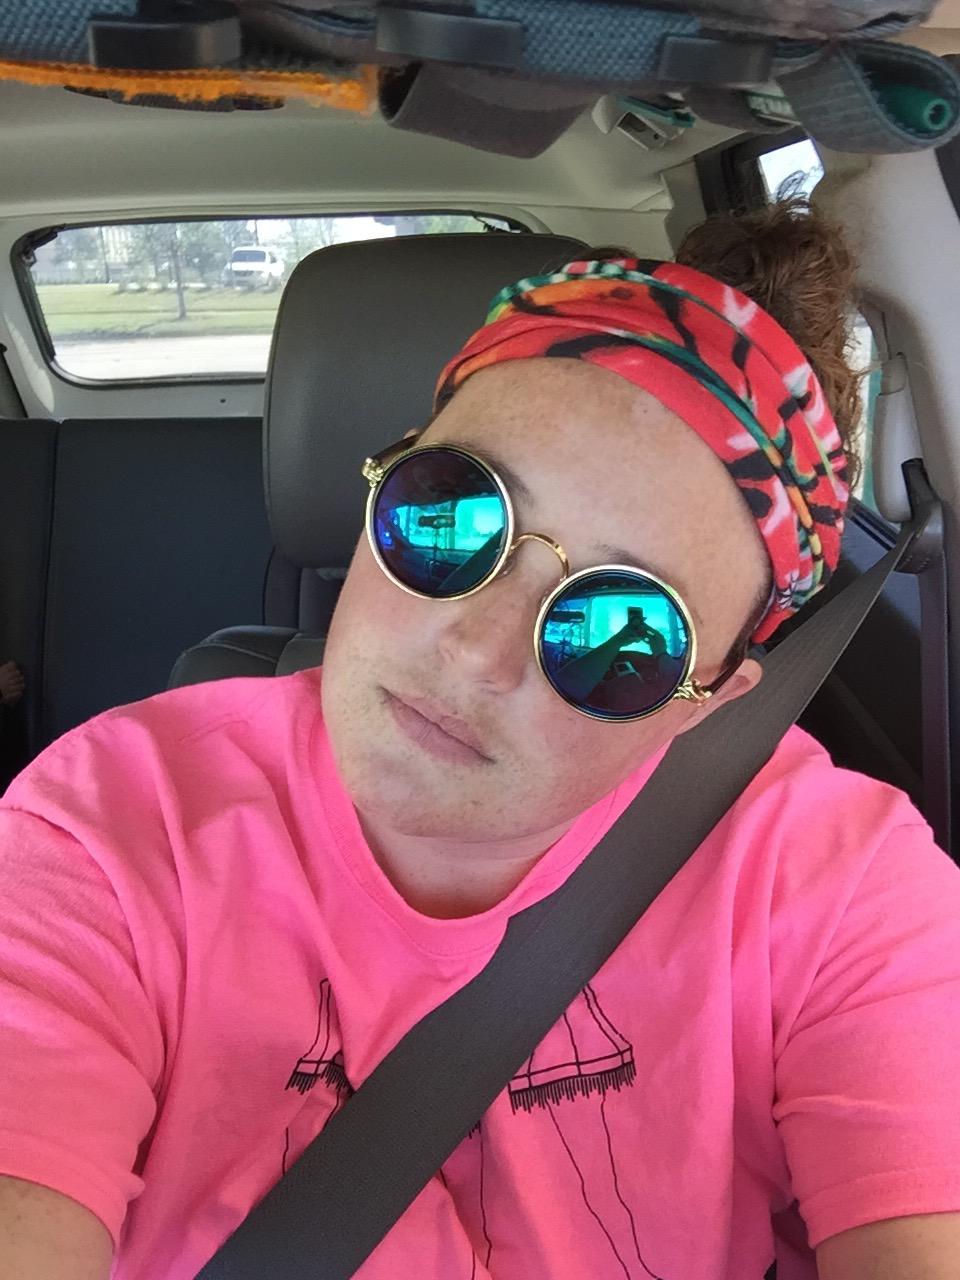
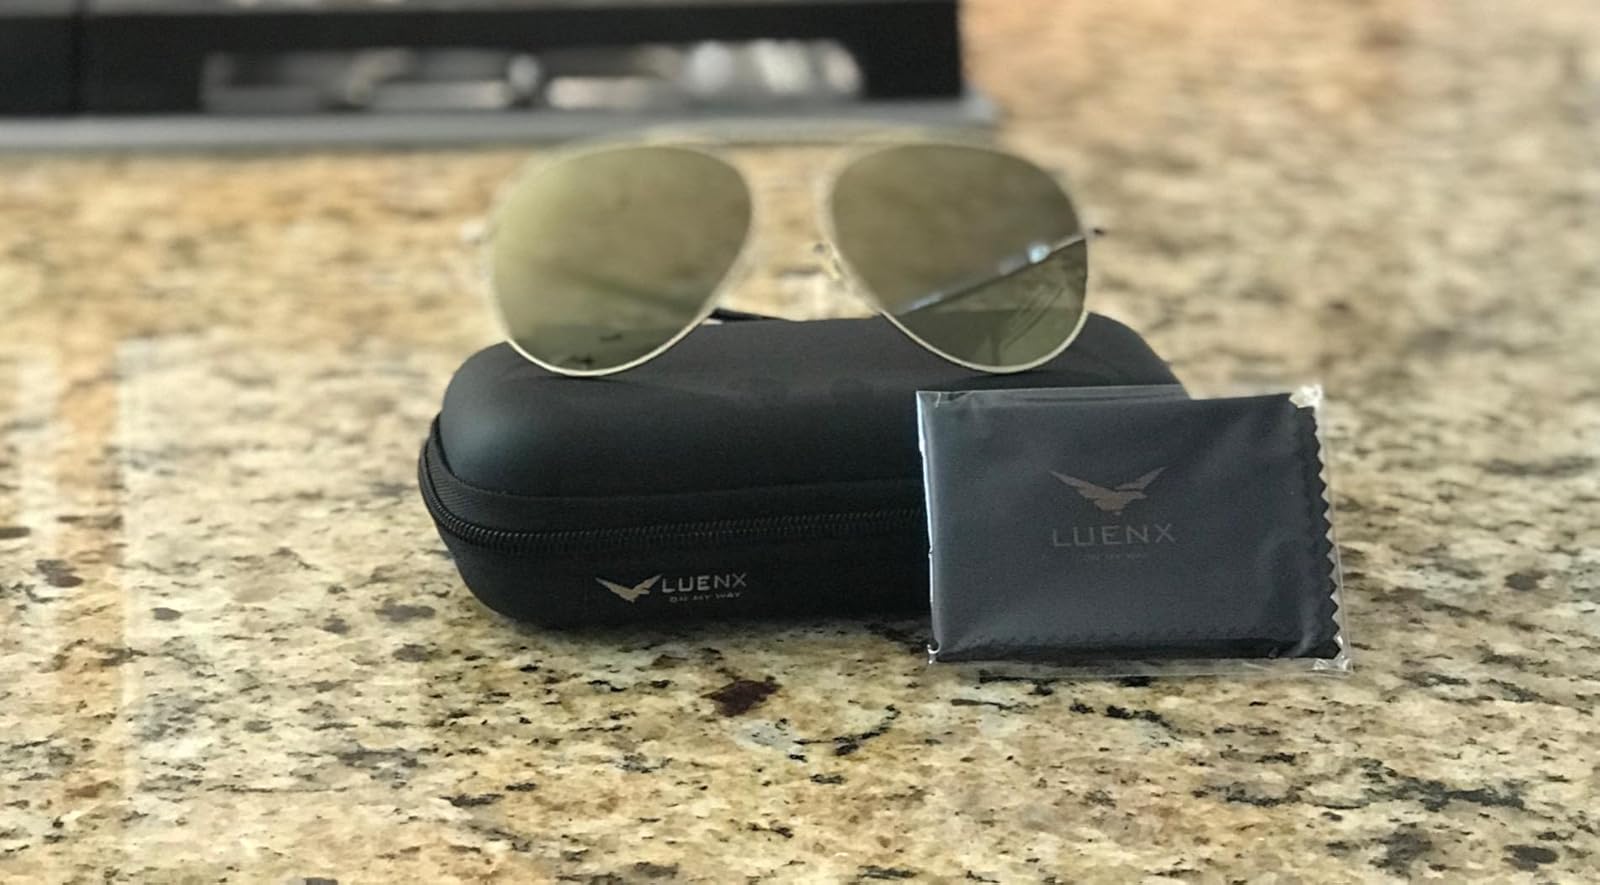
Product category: accessories_sunglasses
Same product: no